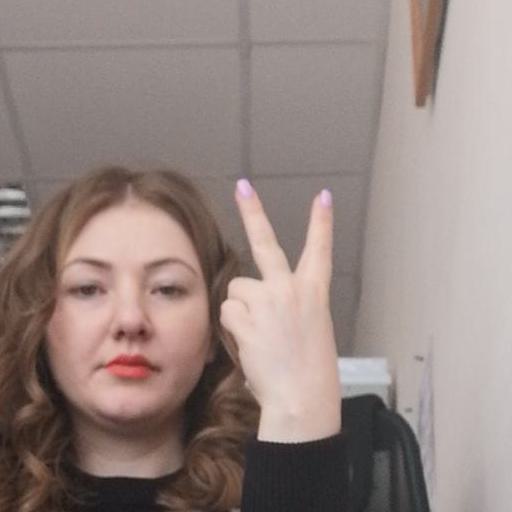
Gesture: peace_inverted